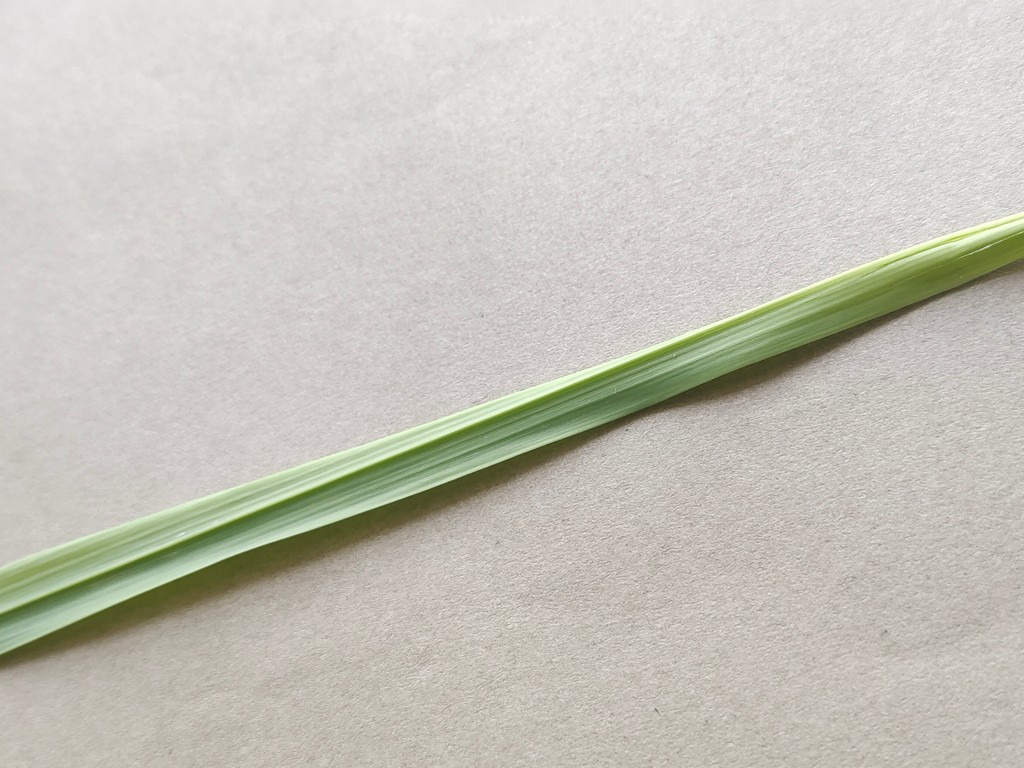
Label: Healthy